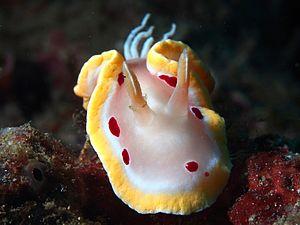
Ardeadoris cruenta est une espèce de mollusques nudibranches de la famille des Chromodorididae et du genre Ardeadoris.